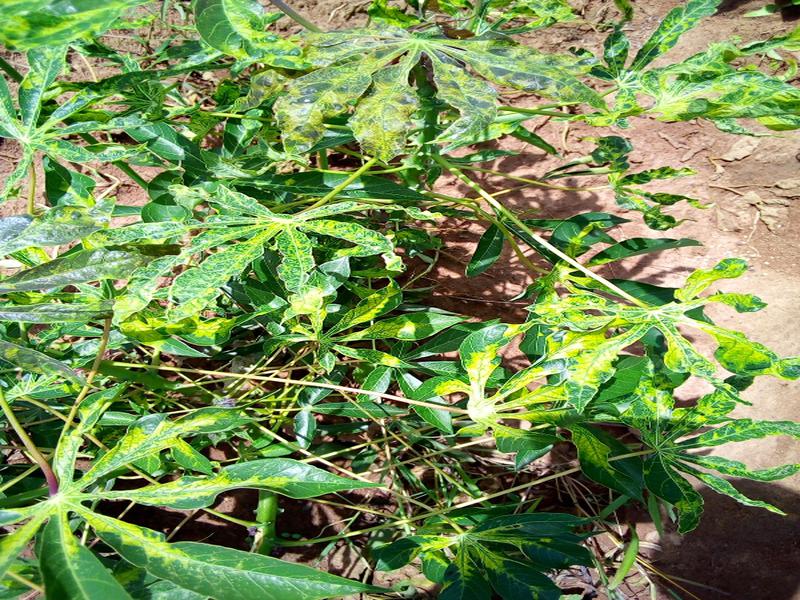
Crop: cassava
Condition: mosaic_disease